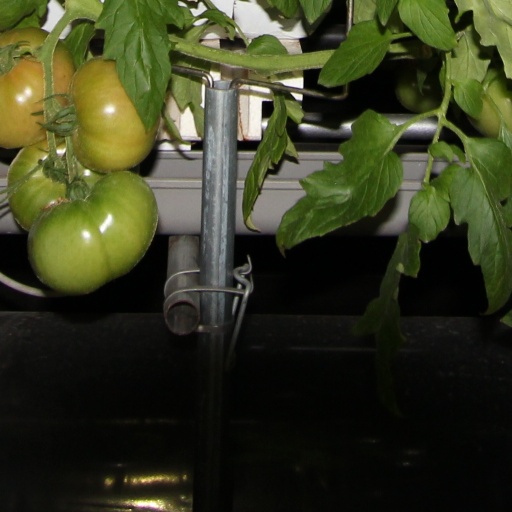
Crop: tomato